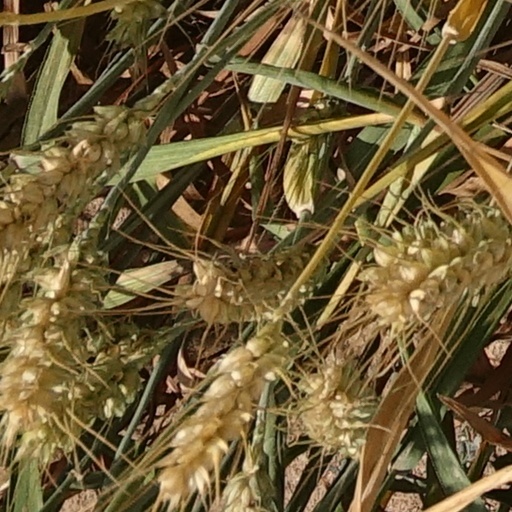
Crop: wheat